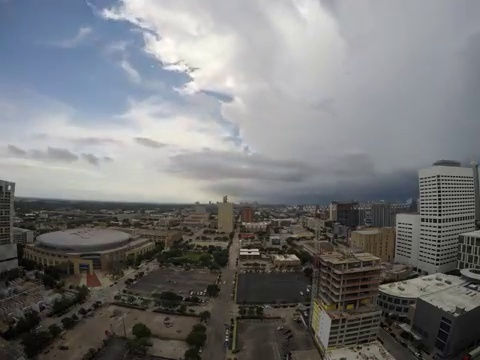
Fire: no
Smoke: no